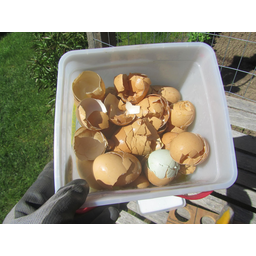
Label: eggshells